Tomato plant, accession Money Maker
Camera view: horizontal (90 deg, fisheye); turntable rotation: 300 degrees
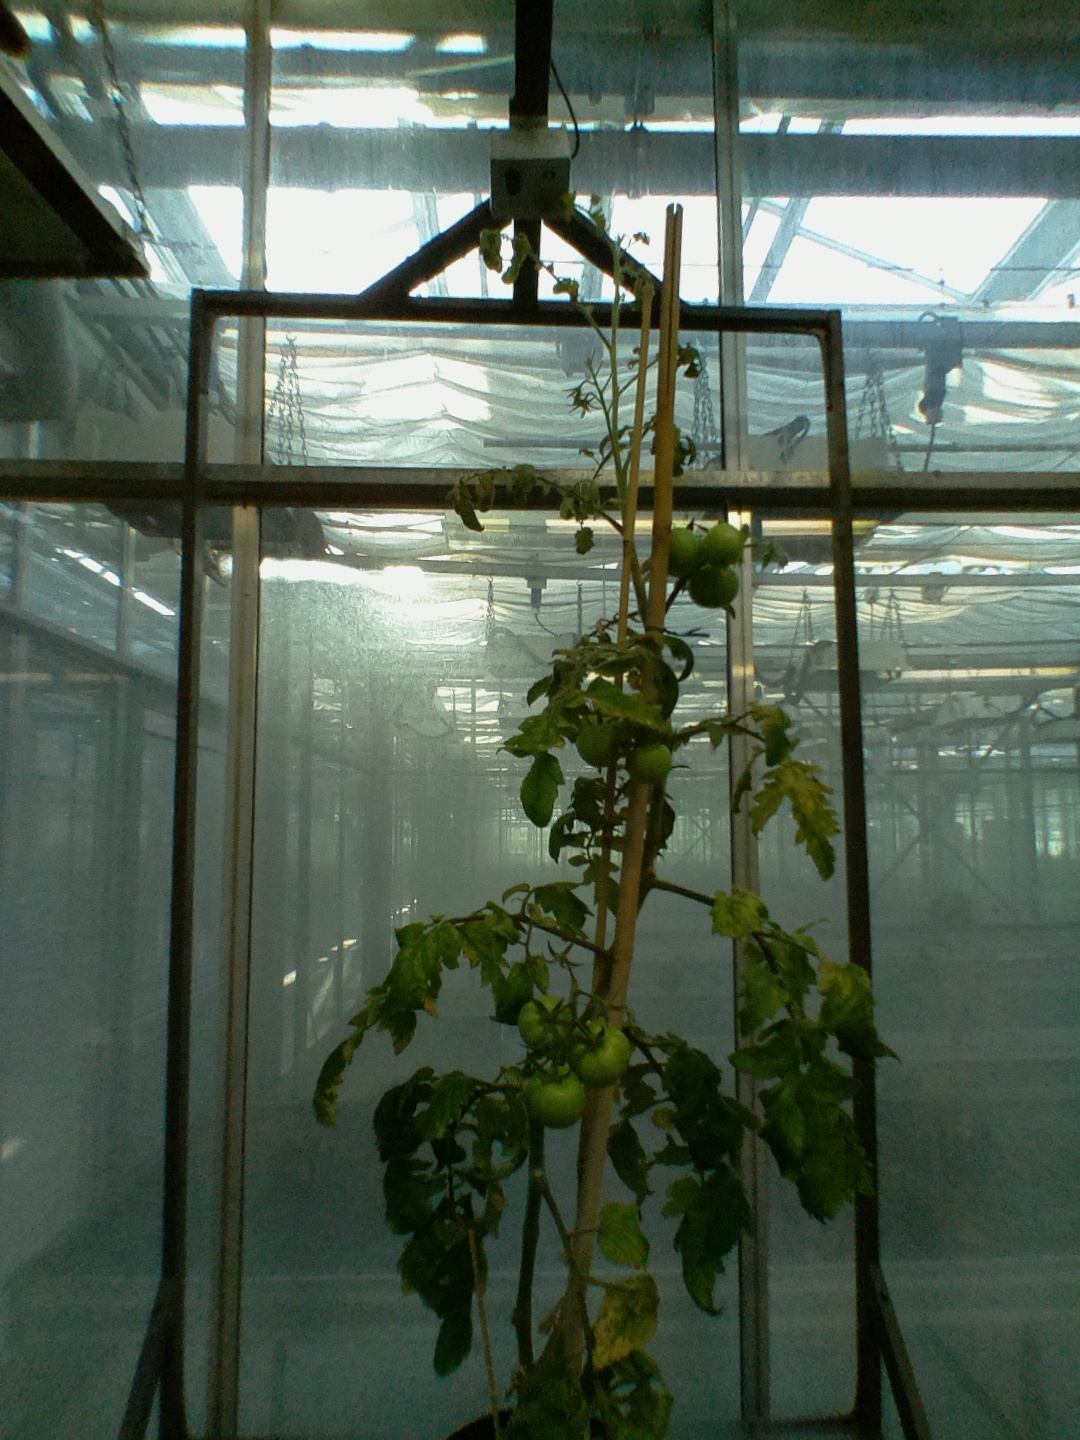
BBCH growth stage 77: 70%-80% of final fruit size